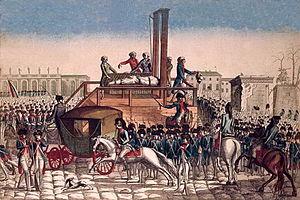
Gravure illustrant la décapitation de Louis XVI
La guillotine est une machine de conception française, inspirée d’anciens modèles de machines à décapitation, et qui fut utilisée en France pour l’application officielle de la peine de mort par décapitation, puis dans certains cantons de Suisse, en Grèce, en Suède, en Belgique et en Allemagne. En France, une guillotine fonctionna à la prison des Baumettes pour la dernière fois en septembre 1977, et fut remisée définitivement, après l’abolition de la peine de mort en 1981, au Centre pénitentiaire de Marseille.